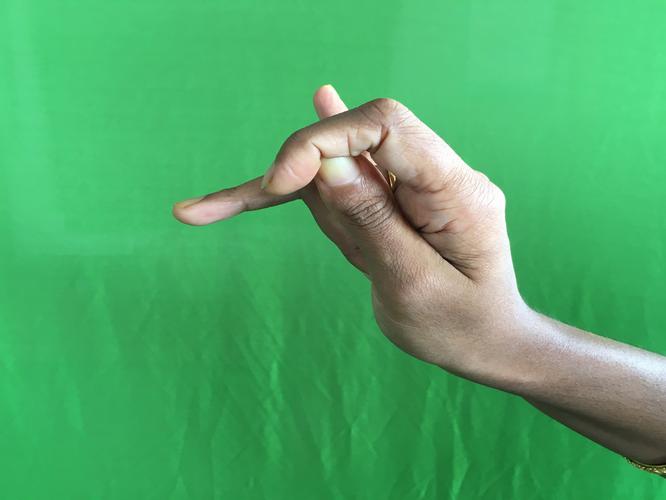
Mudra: Katakamukha_3
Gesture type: single_hand